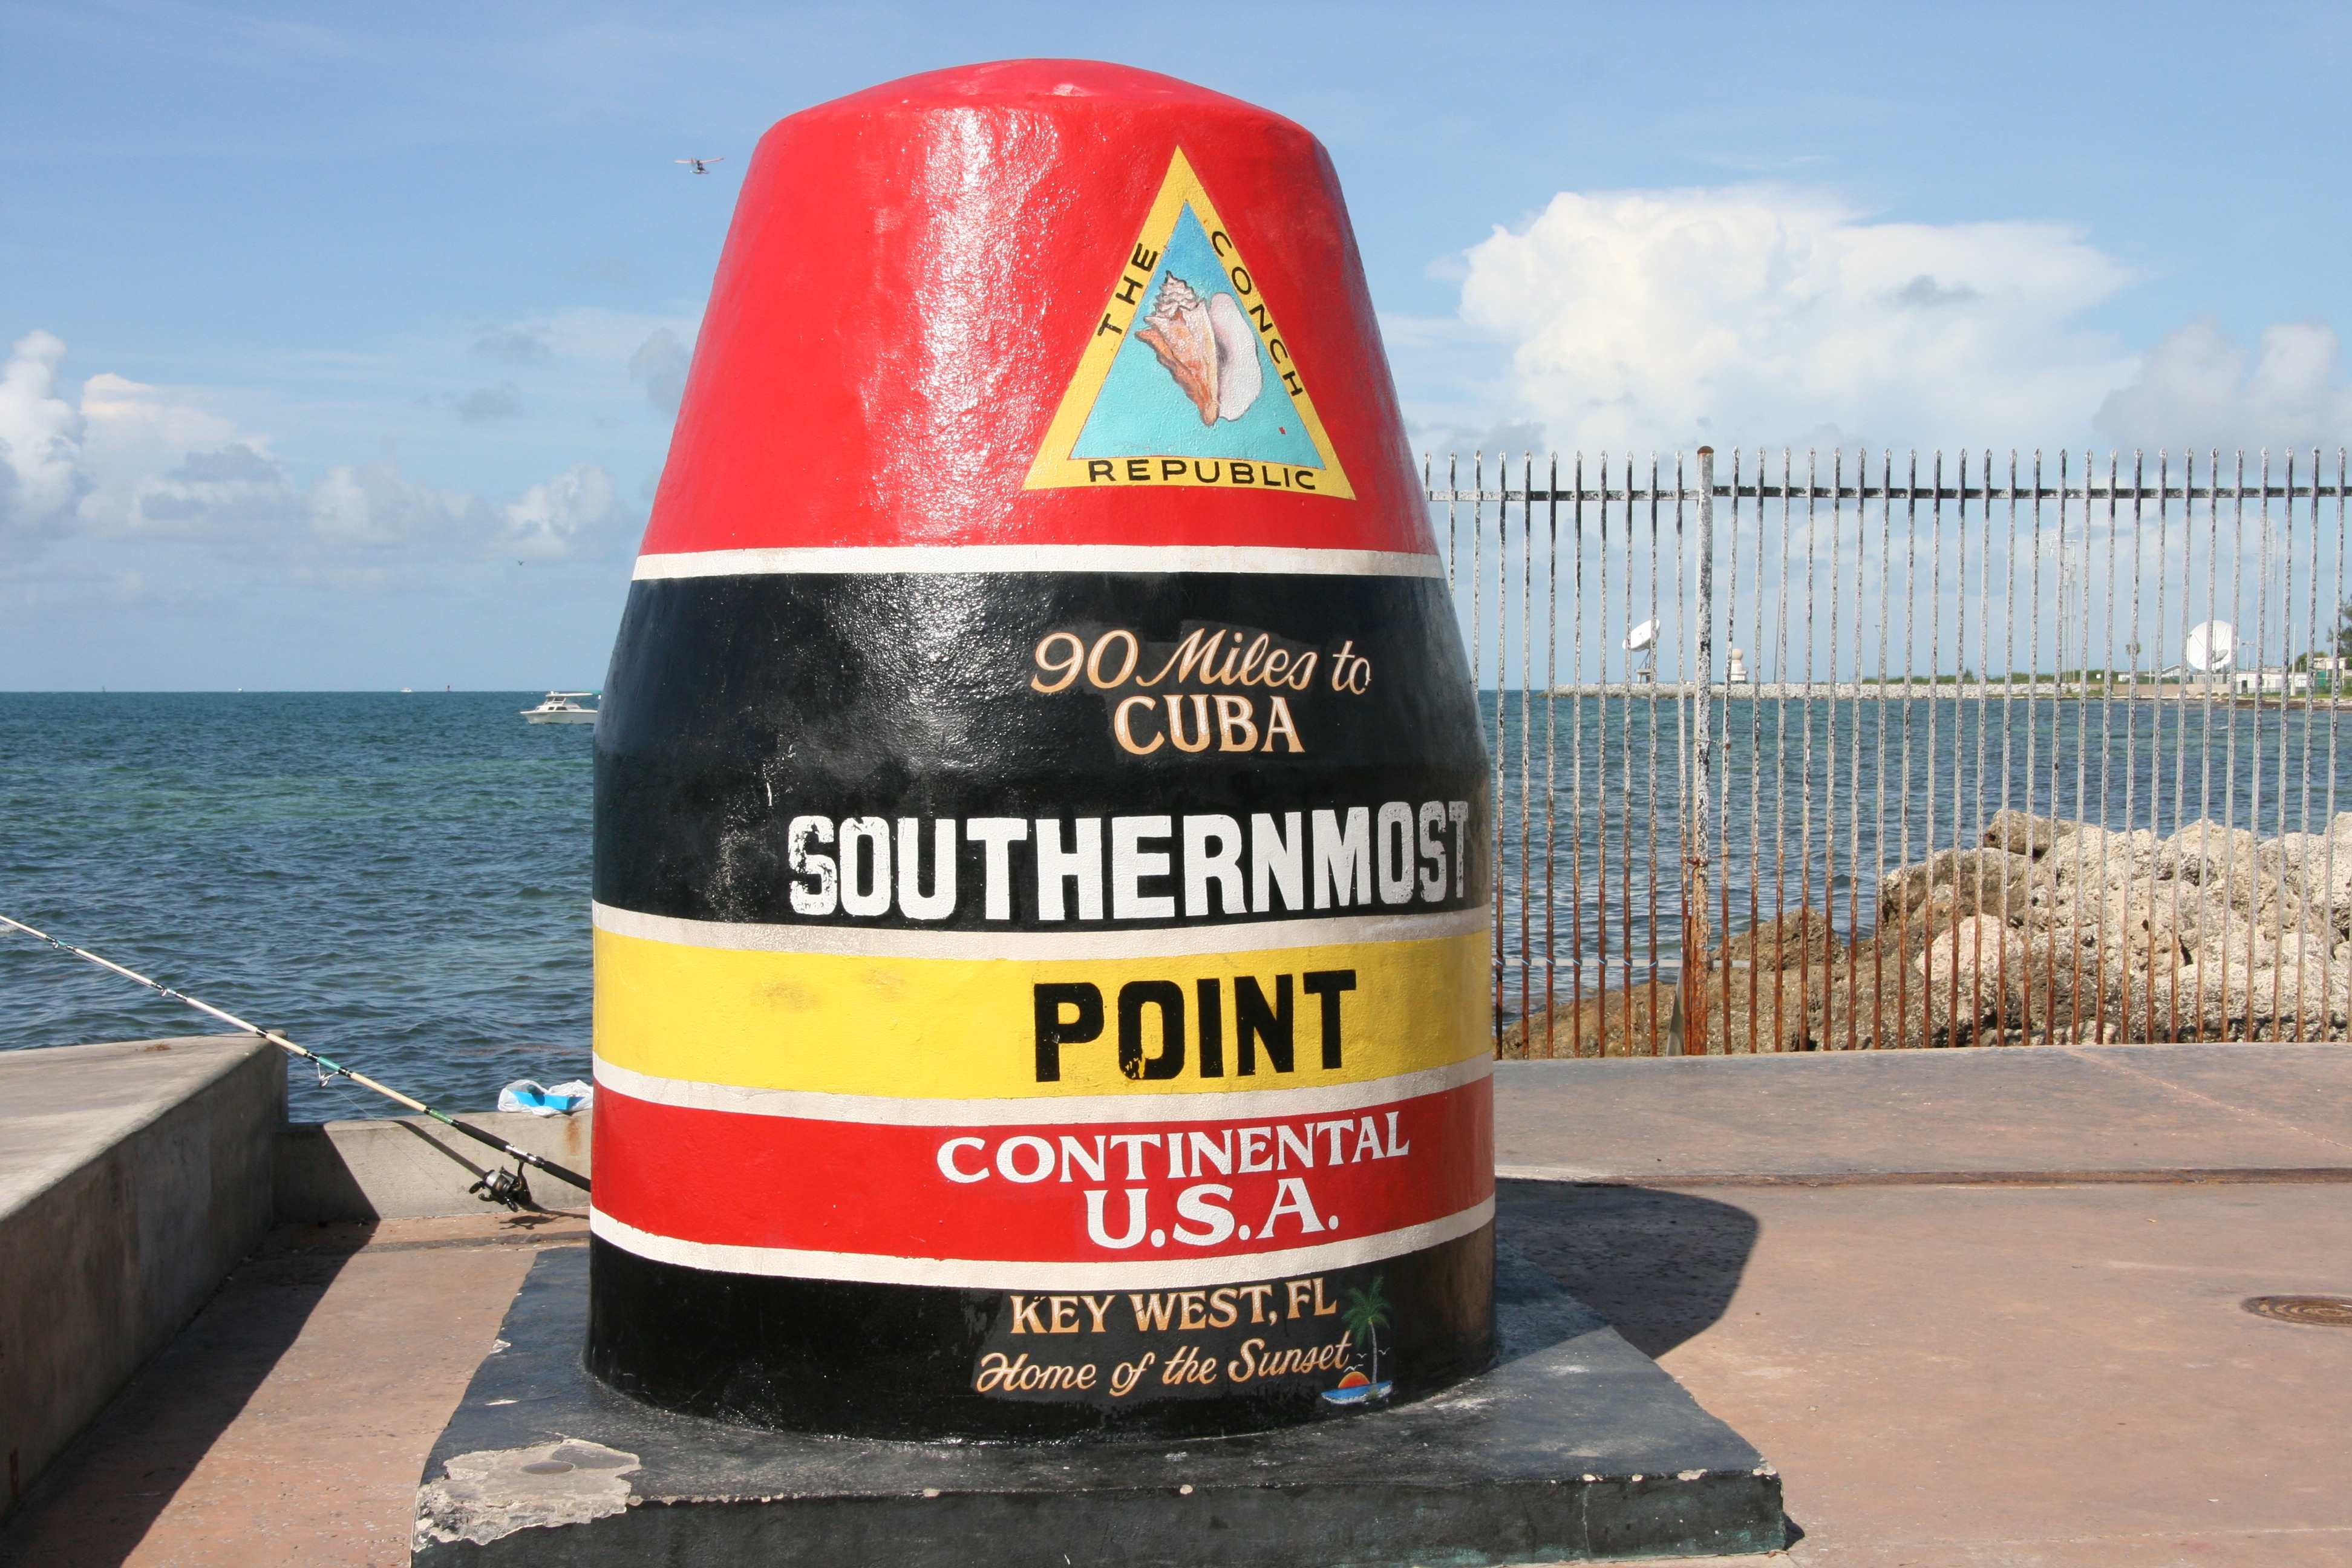
water, pier, advertising, recreation, sign, usa, florida, inflatable, key west, southernmost point